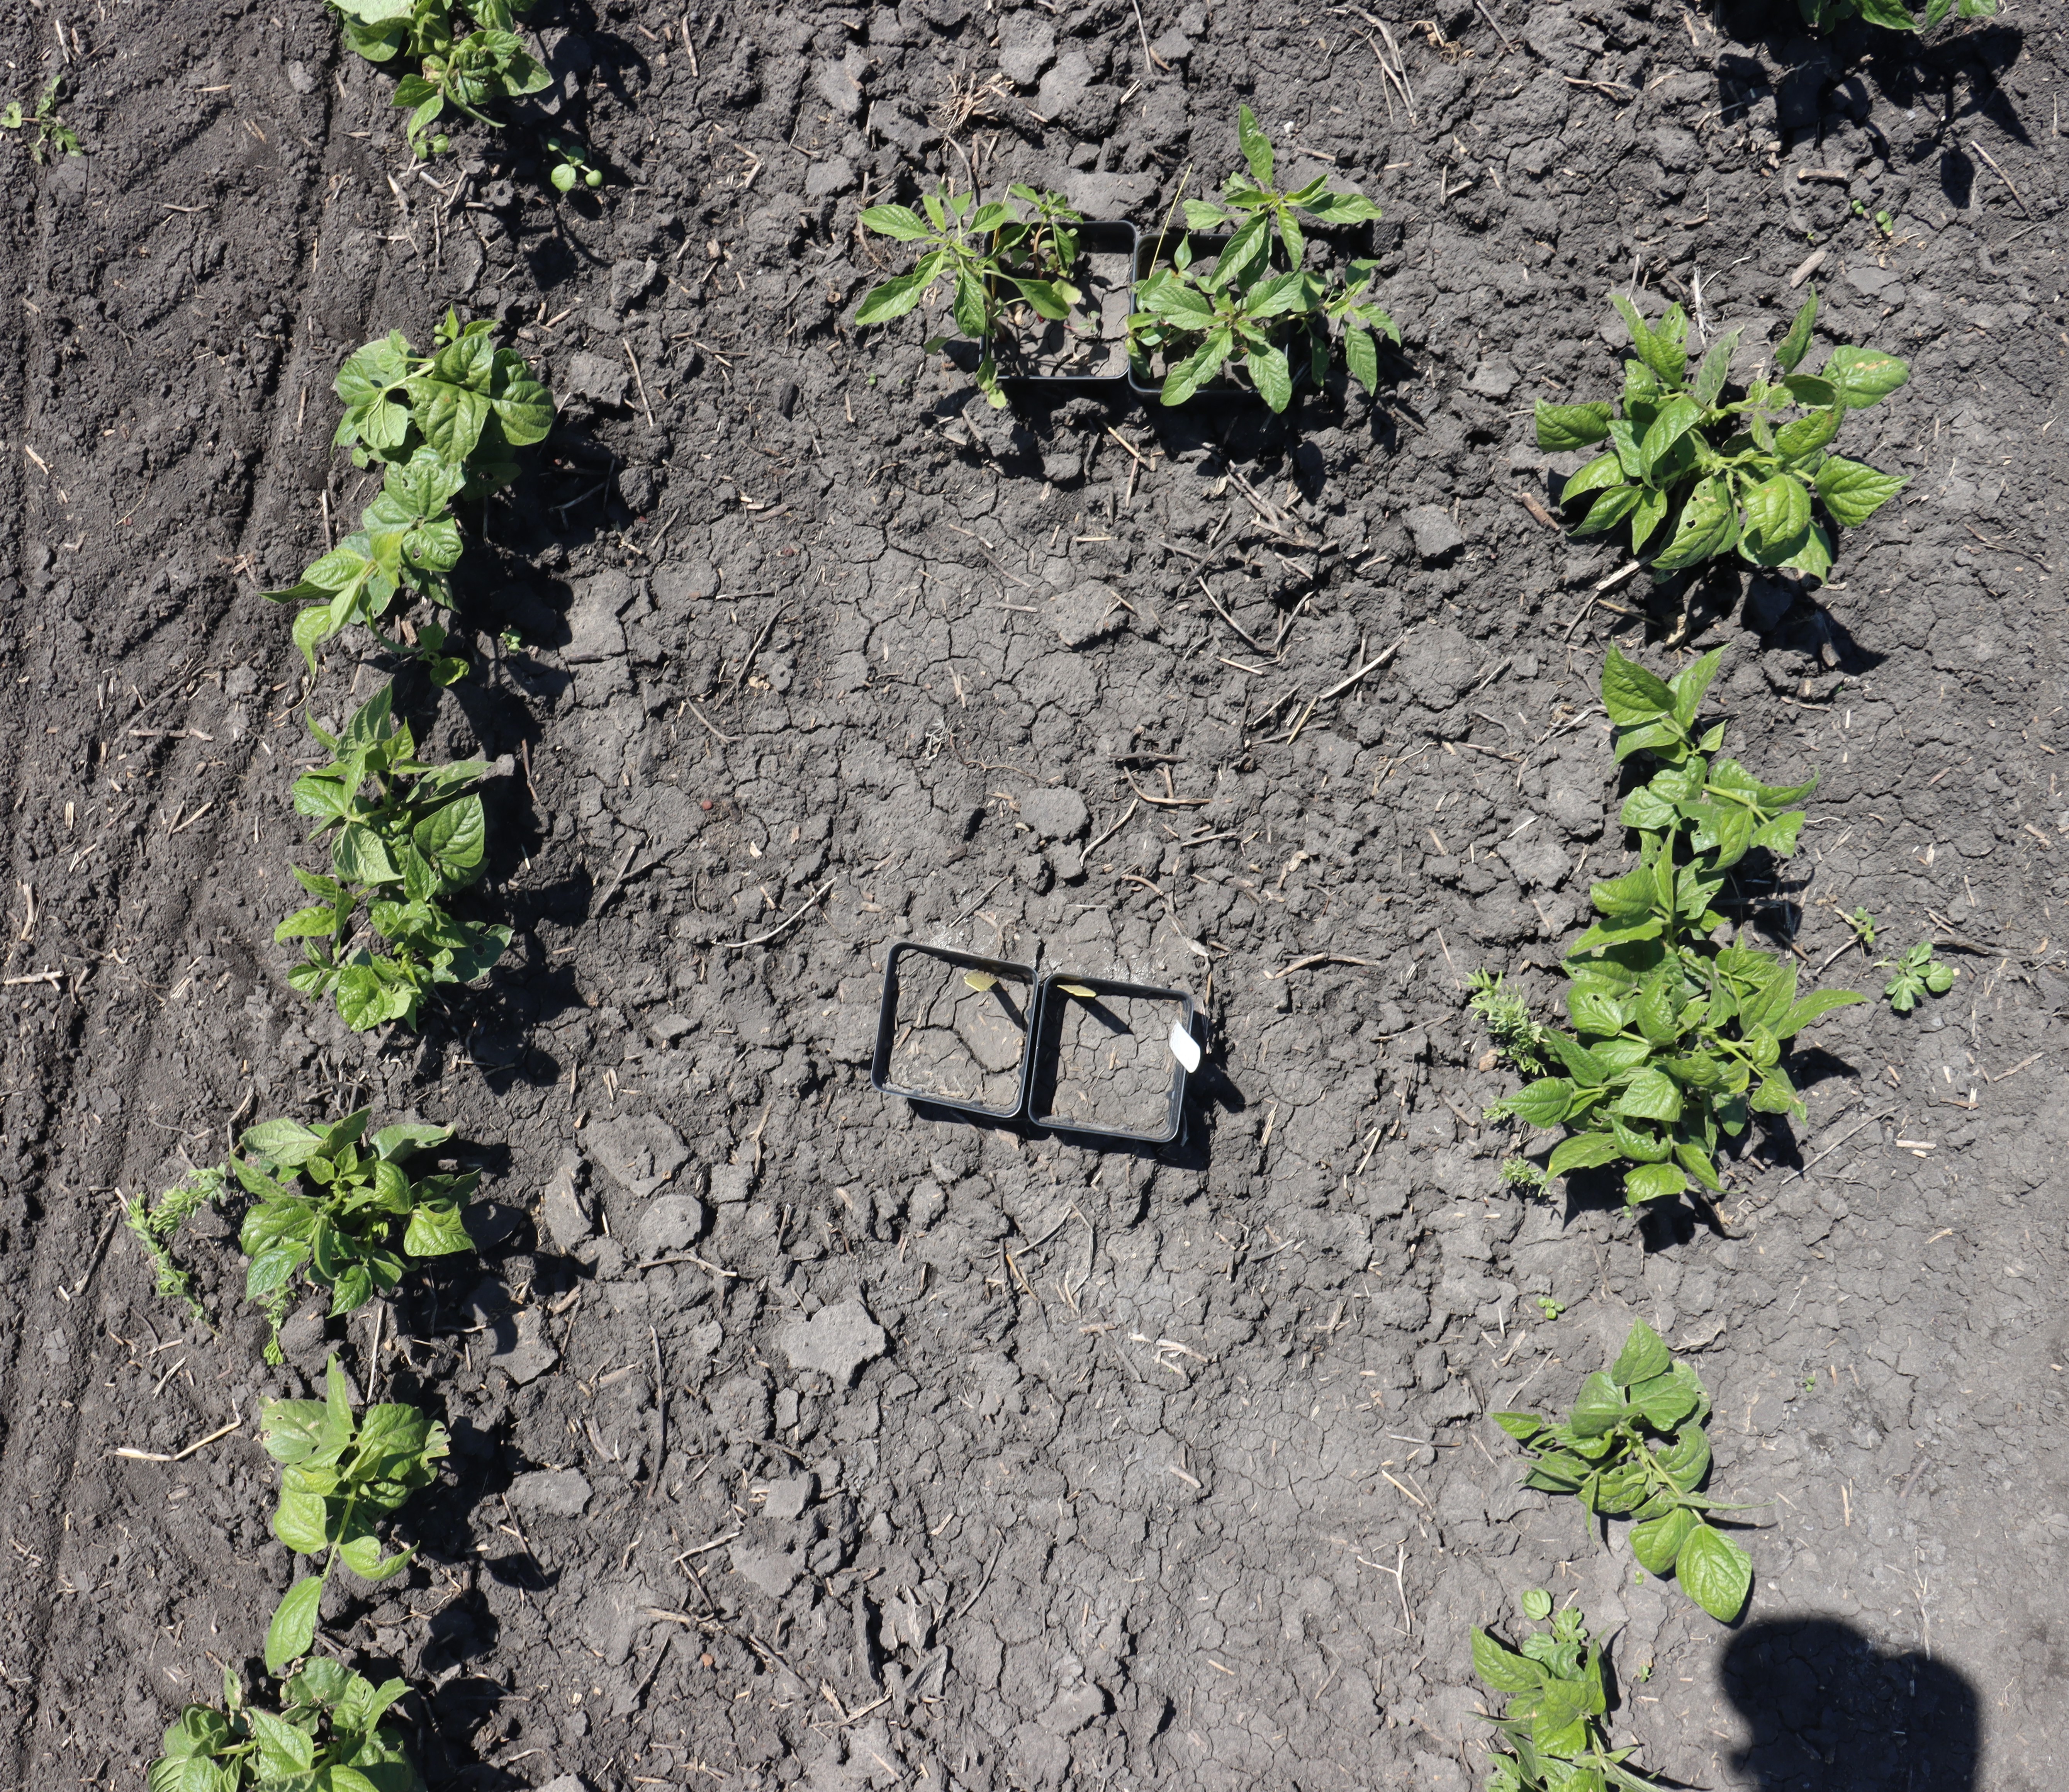
Crop: Black bean
Objects: Blackbean, Blackbean, Blackbean, Blackbean, Blackbean, Waterhemp, Waterhemp, Blackbean, Blackbean, Blackbean, Blackbean